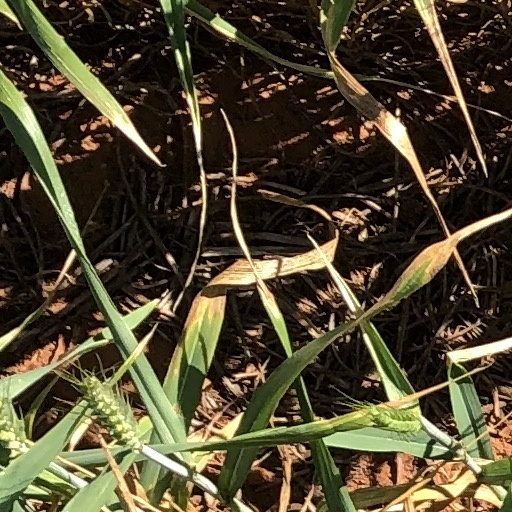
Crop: wheat